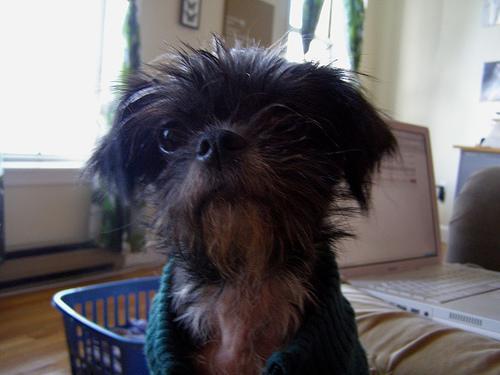
affenpinscher